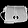
Label: Bag